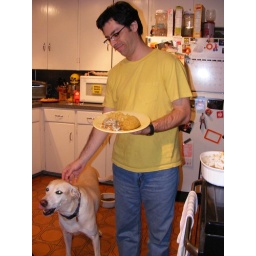
Derek in yellow with his yellow plate, yellow meal &amp;amp; yellow dog